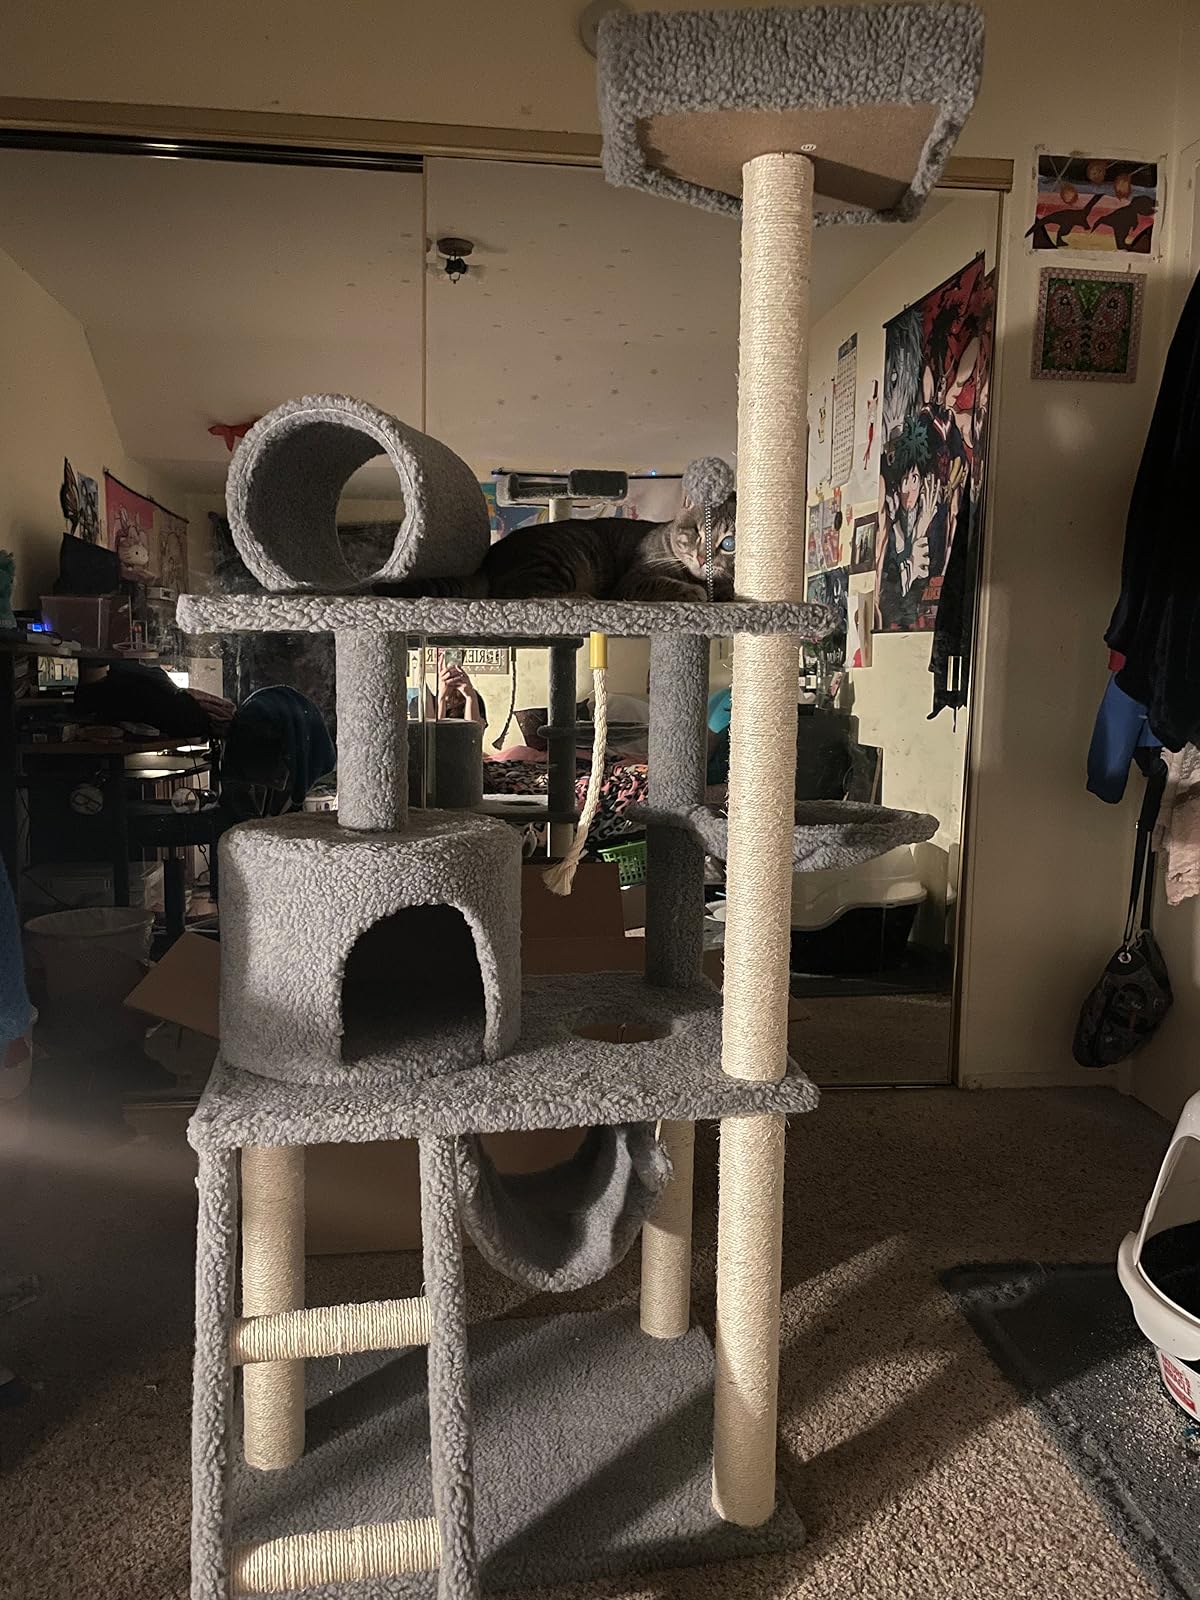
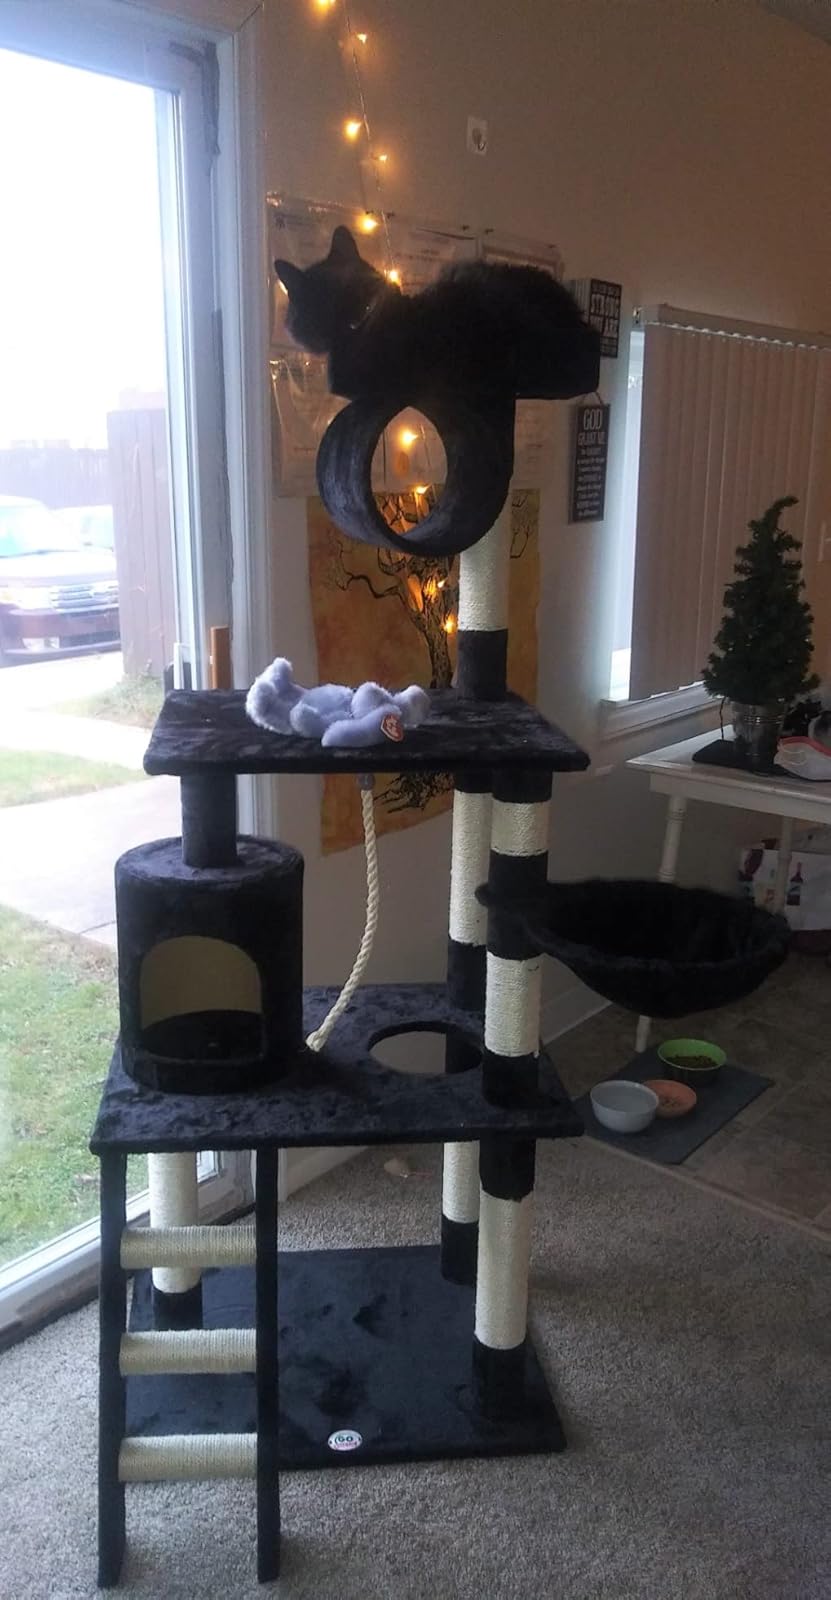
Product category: items_cat tree
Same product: no